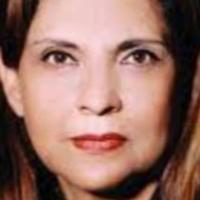
Age group: age 41-55